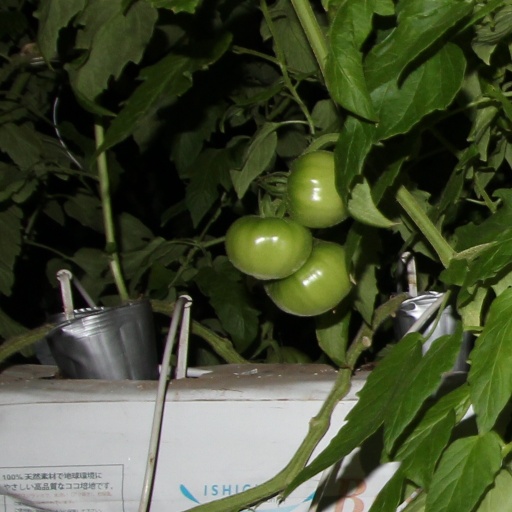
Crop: tomato